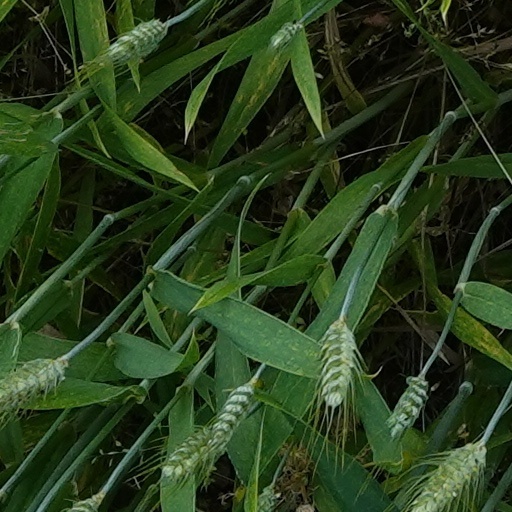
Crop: wheat